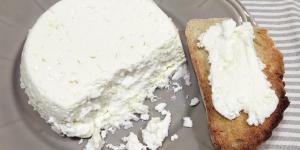
requeson casero facil